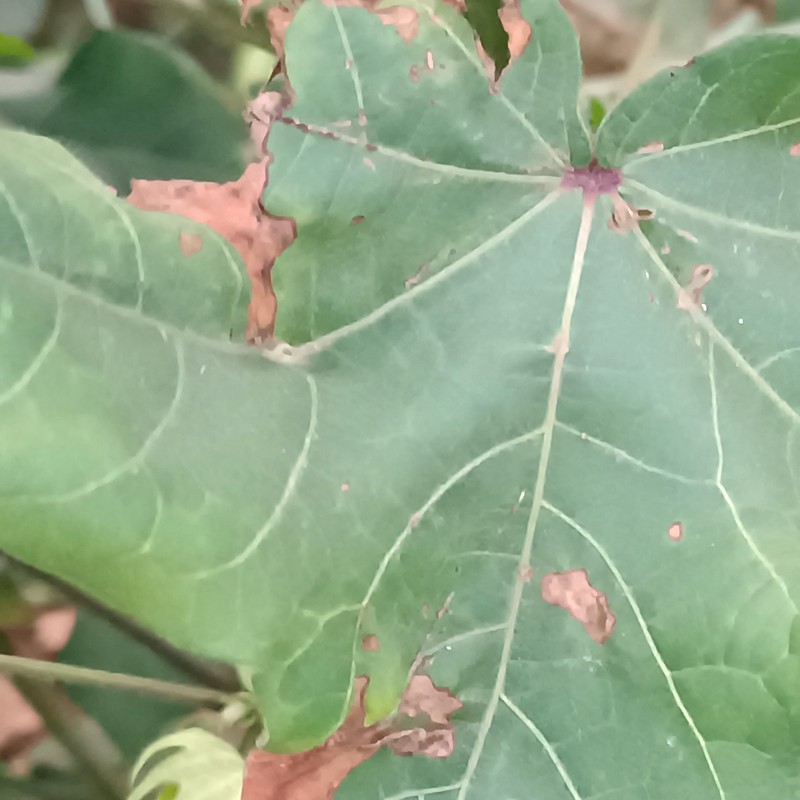
Label: Leaf Hopper Jassids